List of Somerset cricket captains

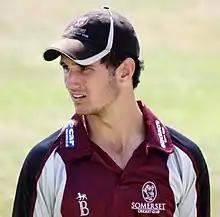
Lewis Gregory is the current captain of Somerset County Cricket Club

Somerset County Cricket Club are an English cricket club based in Taunton, Somerset. The club was founded in 1875 after a match between "Gentlemen of Somerset" and "Gentlemen of Devon" in Sidmouth, Devon. Somerset played their first undisputed first-class cricket match in 1882 against Lancashire. After missing the first season of the official County Championship, Somerset were admitted for the second in 1891, and have participated in the competition ever since. The club have played both List A cricket and Twenty20 cricket since their introductions into the English game in 1963 and 2003 respectively.